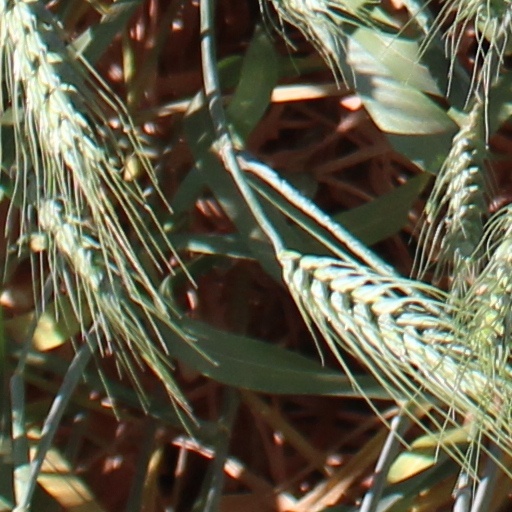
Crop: wheat